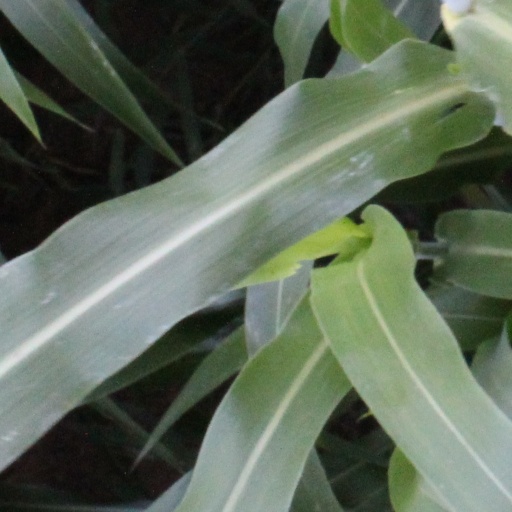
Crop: sorghum